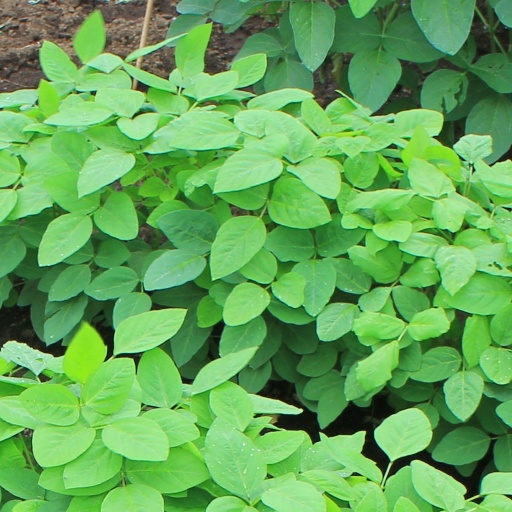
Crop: soybean